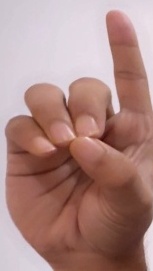
ASL sign: D